Vermont Sesquicentennial half dollar

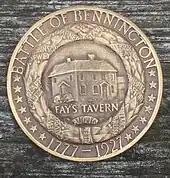
Keck repurposed his rejected design for the half dollar as one side of the official medal.

It was not until March 24, 1926, that new models, by Keck, were sent to the Fine Arts Commission. Although the commission admired Keck's portrait of Allen, they disliked his choice of Fay's Tavern for the reverse, and also disliked his enclosing the building in a wreath. On April 2, Moore wrote to Keck, advising him to get rid of both, and to put in place of the building a catamount, which would make a coin one could admire. The animal is a reference to Fay's Tavern, that was also known as the Catamount Tavern, and was a place where the Green Mountain Boys met. A copy of the letter was sent by Keck to Spargo, who wrote to Moore on the 12th, suggesting the Fine Arts Commission was overstepping its bounds by trying to dictate the design, but to resolve the matter, he would agree to the catamount: "Life is too short to be spent in futile argument with the Commission of Fine Arts."